Battle of Lübeck

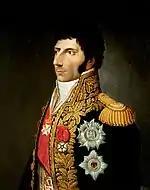
Jean-Baptiste Bernadotte

On 31 October, the columns of Blücher and Winning met near Waren. Winning wanted to escape to the port of Rostock to the north, and had already sent General-Major Karl Georg Friedrich von Wobeser ahead to organize the evacuation. However, Blücher overruled him and proceeded with his own strategy, which was to recross the Elbe at Boizenburg. From there, he planned to either join with General Karl Ludwig von Lecoq in the former Electorate of Hanover or Lieutenant General Franz Kasimir von Kleist at Magdeburg. Blücher reorganized his small army into two corps. Winning led the 11,000-strong I Corps, while Blücher commanded the 10,000-man II Corps. Each corps was subdivided into two heavy and one light divisions.